Pakistani food streets

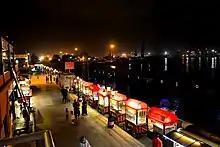
Located on the bank of Arabian Sea in Karachi, Port Grand is one of the largest food streets of Asia.

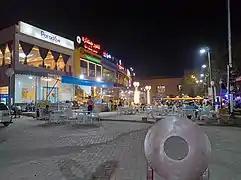
Food street located on Stadium Road, Sargodha

A food street is a street lined with many food stalls, restaurants, and other food shops, and typically pedestrianized. Food streets and food parks exist in several cities in Pakistan, and visiting them has become popular, with people using them as both formal and informal meeting areas.